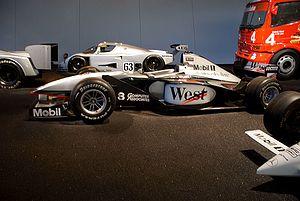
Mercedes-Benz est un constructeur allemand d'automobiles, de camions, d'autocars et d'autobus indépendant fondé en 1926 par trois autres constructeurs : Daimler-Motoren-Gesellschaft, Mercedes et Benz & Cⁱᵉ.